Mett

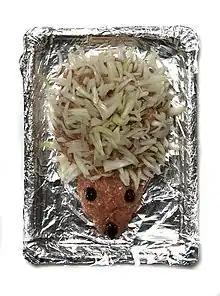
A "Mettigel" (mett in the shape of a hedgehog)

Mett is normally eaten on a bread roll ("Mettbrötchen") or sliced bread, frequently with a garnish of raw onion rings or diced raw onion.